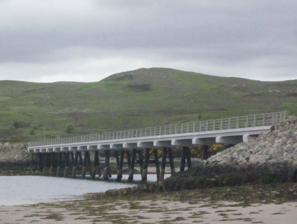
Building: Kyle of Tongue Bridge
Country: United Kingdom
Year built: 1971
Bridge and causeway in far north of Scotland Kyle of Tongue Bridge Kyle of Tongue Bridge Coordinates 58°29′N 4°26′W / 58.49°N 4.44°W / 58.49; -4.44 Carries Road traffic on the A838 Crosses Kyle of Tongue Locale Sutherland , Scotland Characteristics Total length 183 metres (600 ft) No. of spans 18 History Constructed by Sir Alexander Gibb & Partners Opened 1971 ( 1971 ) Replaces A passenger ferry service that ran until 1956 Location The bridge from the northwest with Ben Loyal in the background The causeway from the east class=notpageimage| Location of Kyle of Tongue Bridge and Causeway in Sutherland The Kyle of Tongue Bridge is part of the Kyle of Tongue Causeway , which crosses Kyle of Tongue sea loch on the north coast of Scotland. The bridge and causeway were built by Sir Alexander Gibb & Partners in 1971 to carry the A838 , the road from Thurso to Durness , across the loch. Until 1956 there had been a passenger ferry but the route around the head of the loch involved a narrow road some 10 miles (16 km) long. The causeway is 3.8 kilometres (2.4 mi) long and it crosses a natural island, Tongue Island ( Scottish Gaelic : Eilean Thunga ). The 183-metre-long (600 ft) bridge is at the western end of the causeway and it has eighteen spans supported by twin piers. The bridge was fully refurbished in 2011. References